Giovanni Antonio Medrano

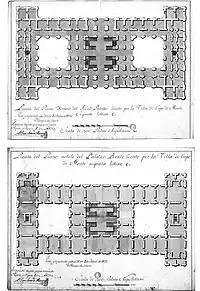
Façade or Elevation of the Royal Palace designed for the Villa of Capo di Monte, 1738, by Giovanni Antonio de Medrano. Paris, Bibliothèque nationale de France, département Arsenal

In 1738, with the engineer from Zaragoza, Roque Joaquín de Alcubierre, Giovanni Antonio de Medrano was commissioned by King Charles to begin the excavations of Herculaneum, giving rise to a new type of activity. According to the traditional tale, the city was rediscovered by chance in 1709, during the drilling of a well. Remnants of the city, however, were already found during earlier earthworks.